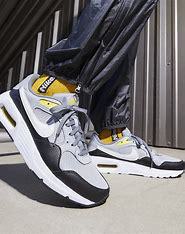
Brand: Nike
Model: Air Max SC